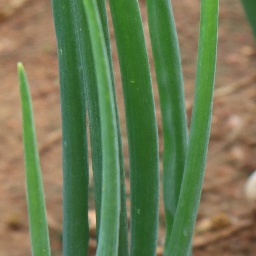
Label: healthy